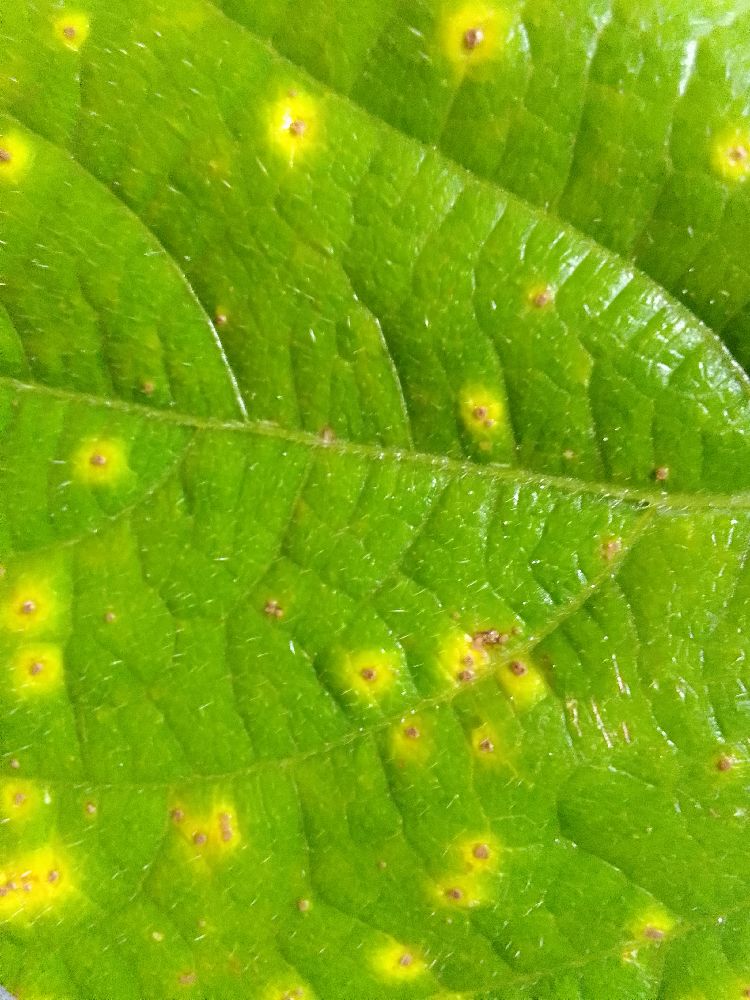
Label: rust